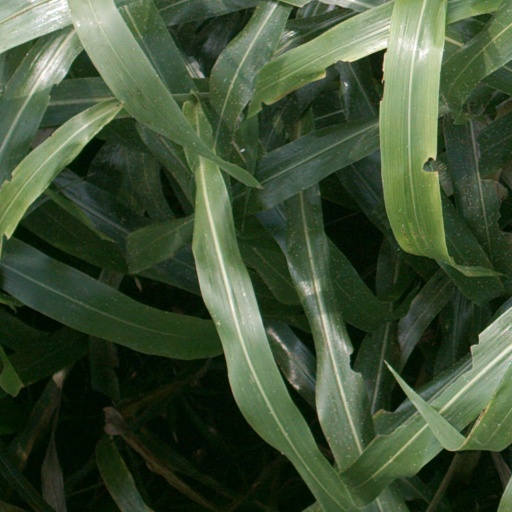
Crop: sorghum